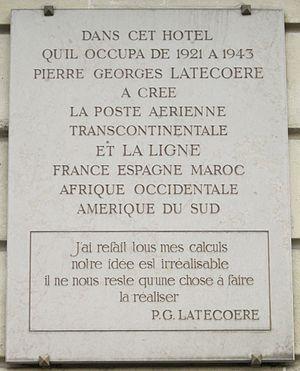
Plaque commémorative, 79 bis avenue Marceau, Paris 16e.«
L’avenue Marceau est une rue des 8ᵉ et 16ᵉ arrondissements de Paris, assurant la limite entre les deux.
Pierre-Georges Latécoère, né le 25 août 1883 à Bagnères-de-Bigorre et mort le 10 août 1943 à Paris, est un entrepreneur français, emblématique des débuts de l'aviation commerciale française de l'entre-deux-guerres et en particulier de la poste aérienne.